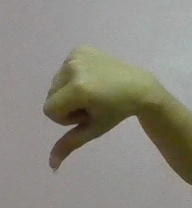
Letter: waw